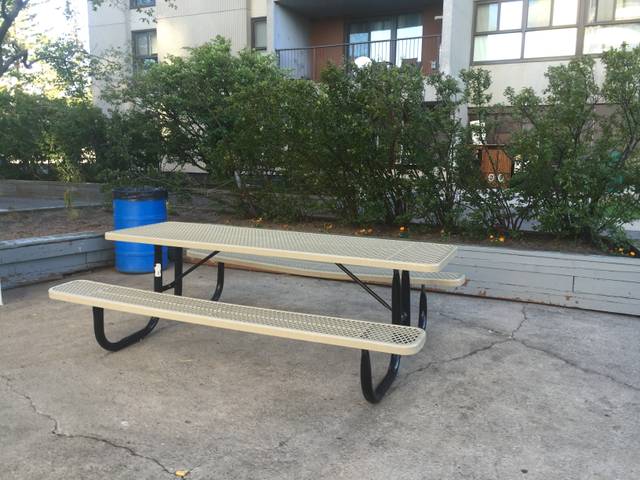
Region: Canada
Coordinates: 45.402, -75.665